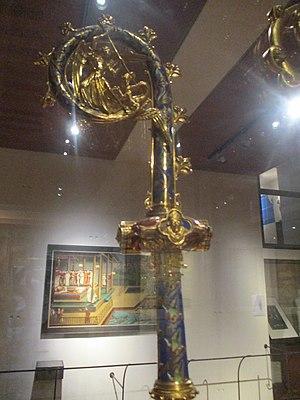
Crosse de Mgr Guillon (1854-1900), vicaire apostolique de Mandchourie, décapité à Moukden. Crypte des missions étrangères de Paris.
Laurent Guillon, 纪隆 [ji long] 主教, né le 8 novembre 1854 à Chindrieux et mort décapité à Moukden le 2 juillet 1900, est un missionnaire français des Missions étrangères de Paris qui fut vicaire apostolique de Mandchourie-Méridionale.